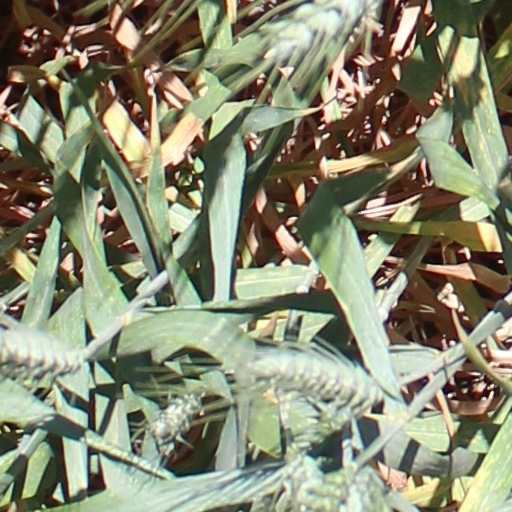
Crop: wheat